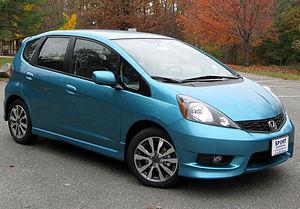
La Honda Jazz est une automobile du constructeur japonais Honda dont la première version est commercialisée en 2001. Elle est appelée « Fit » sur le marché américain, ainsi qu'au Japon, où elle n'a été lancée qu'un an plus tard.